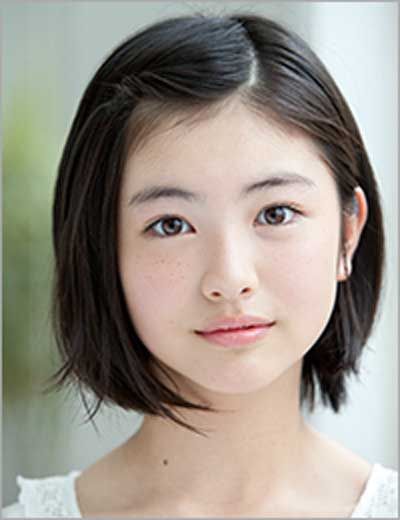
Gender: women